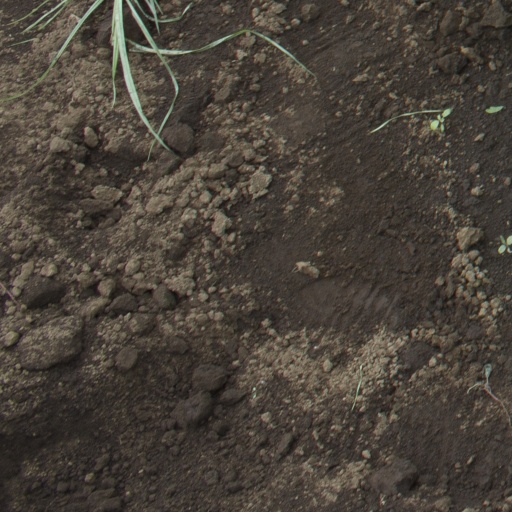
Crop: soybean